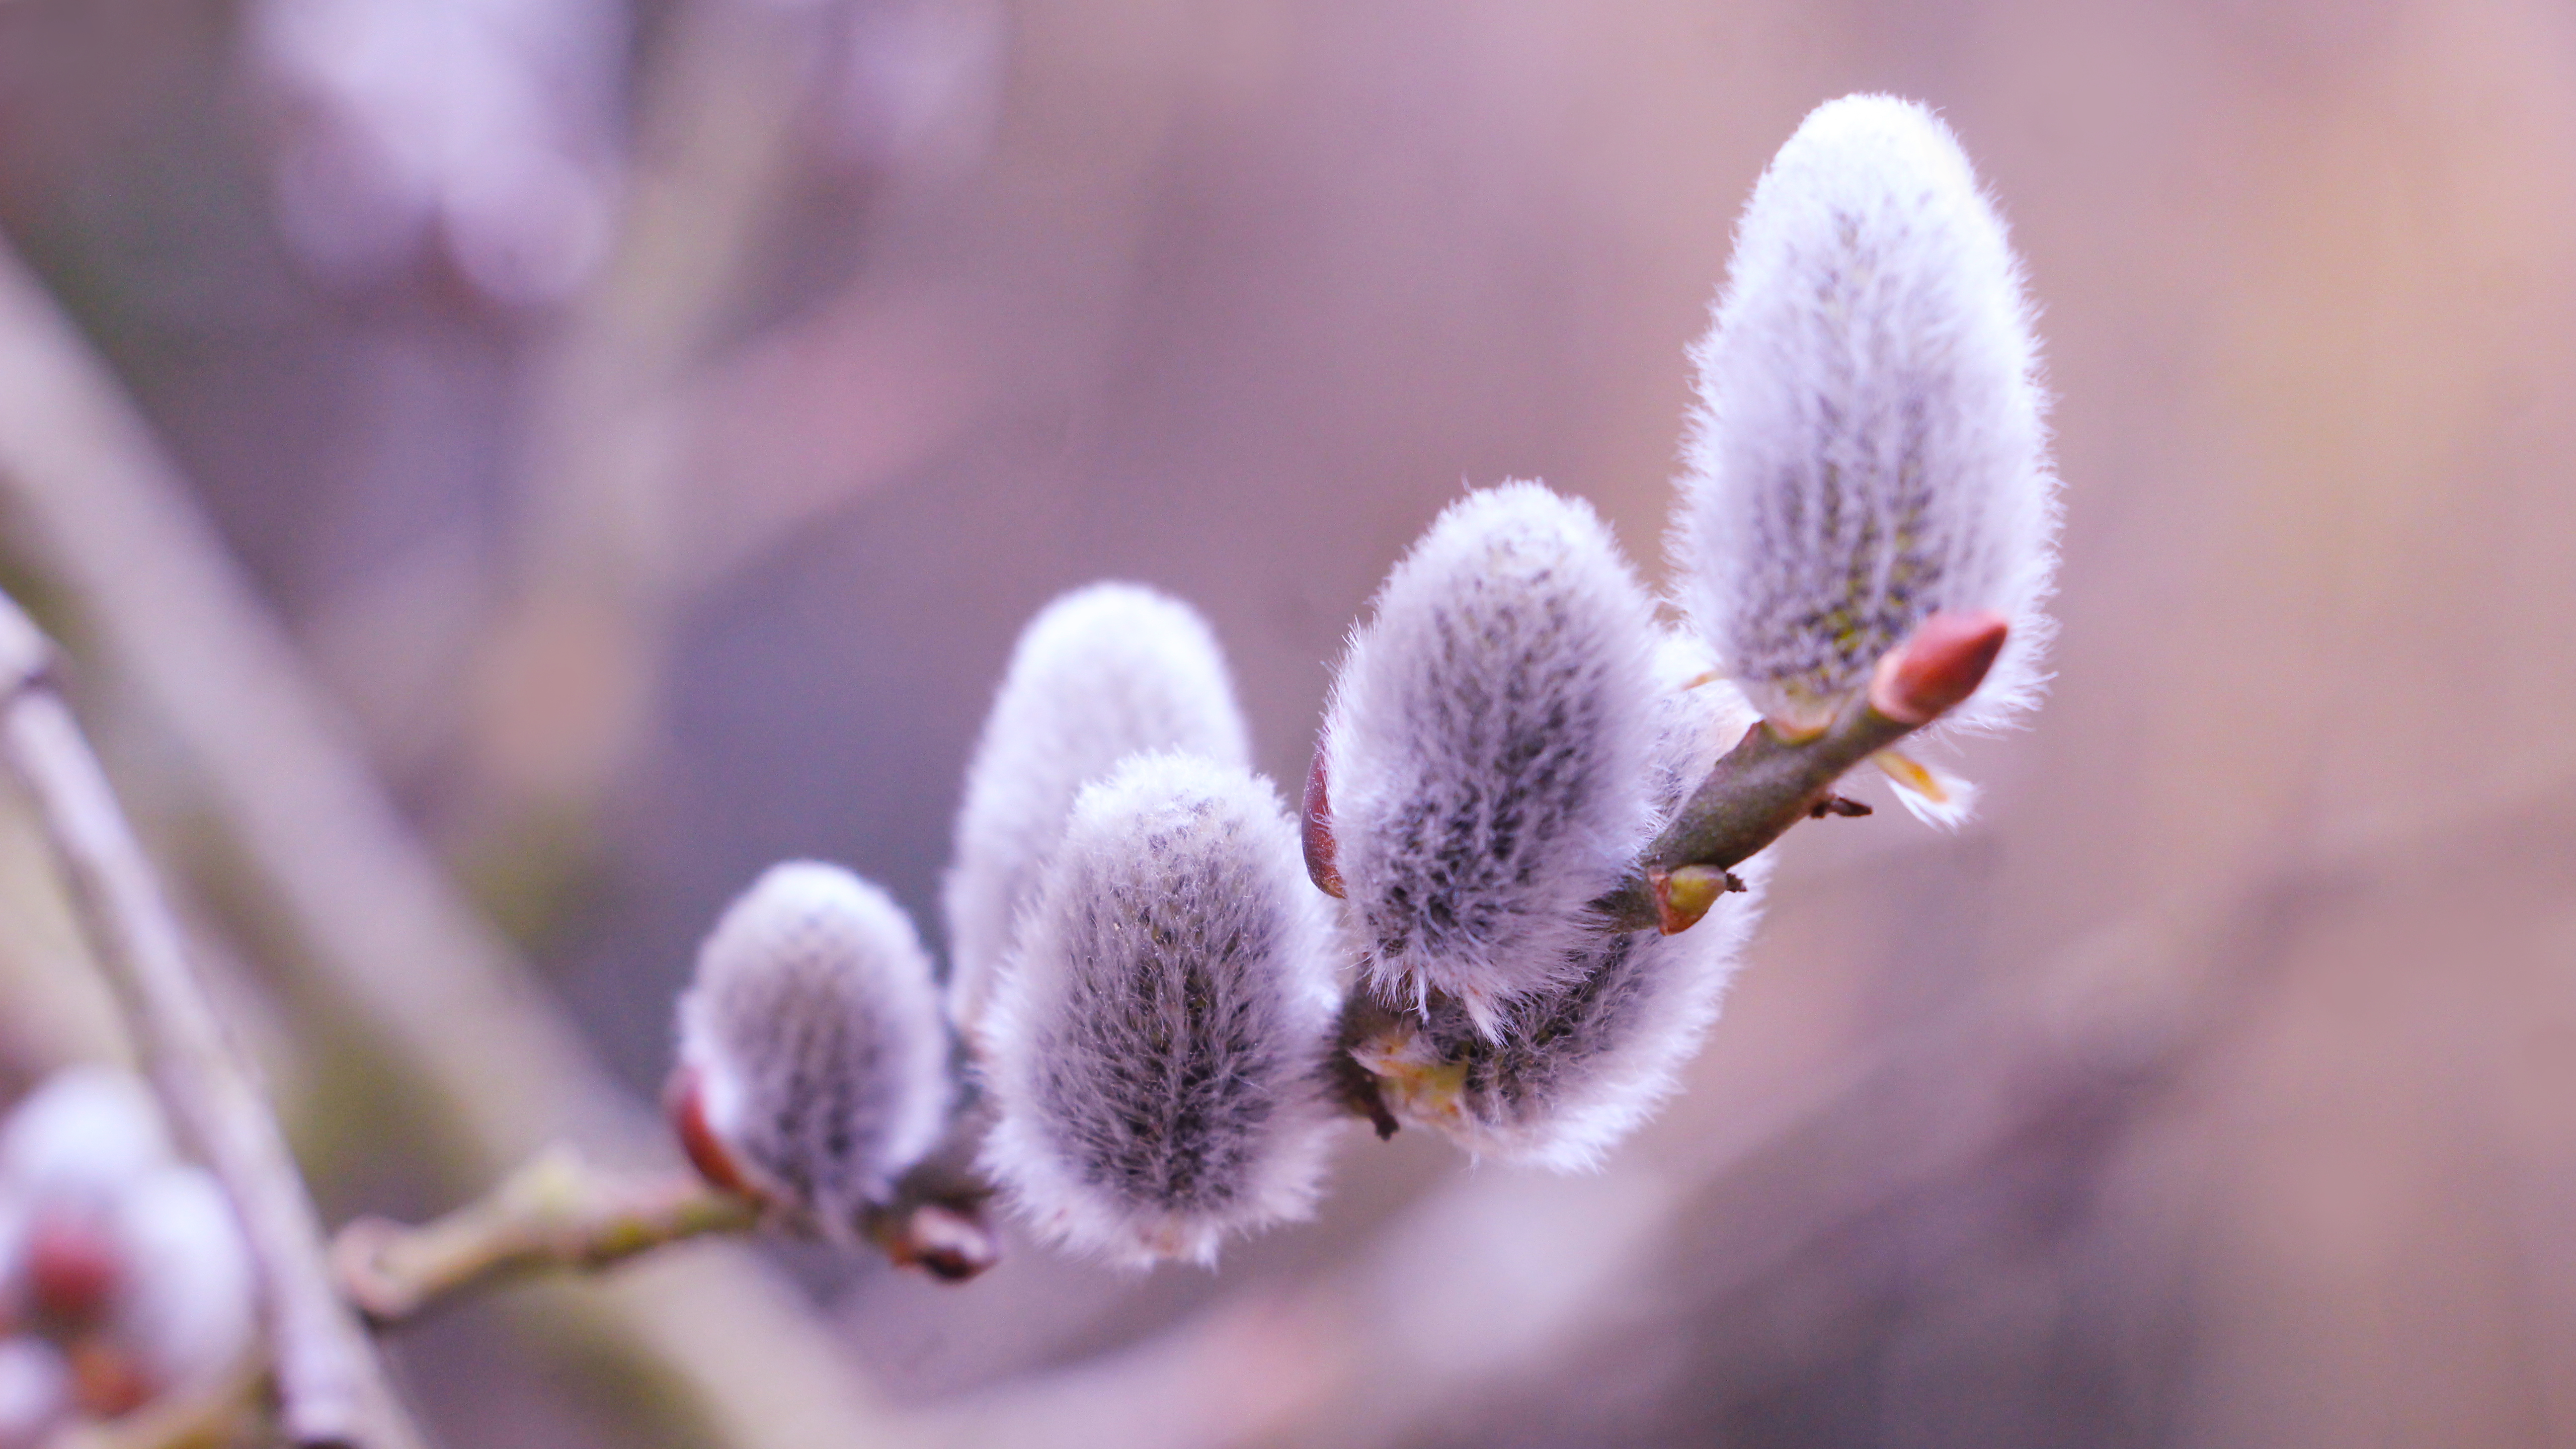
twig, base, spring, flower, plant, petal, flowering plant, close up, herbaceous plant, macro photography, subshrub, terrestrial plant, wildflower, plant stem, annual plant, art, frost, Pedicel, perennial plant